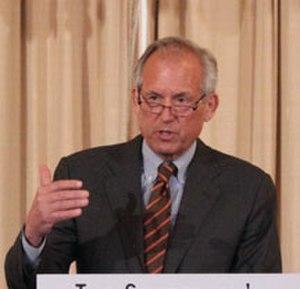
James McNerney, né le 22 août 1949 à Providence dans l'État du Rhode Island, est un chef d'entreprise américain.